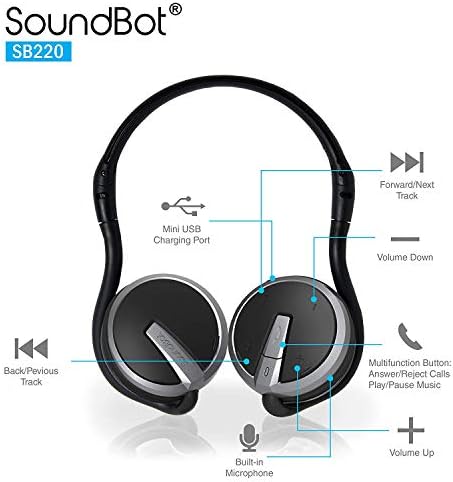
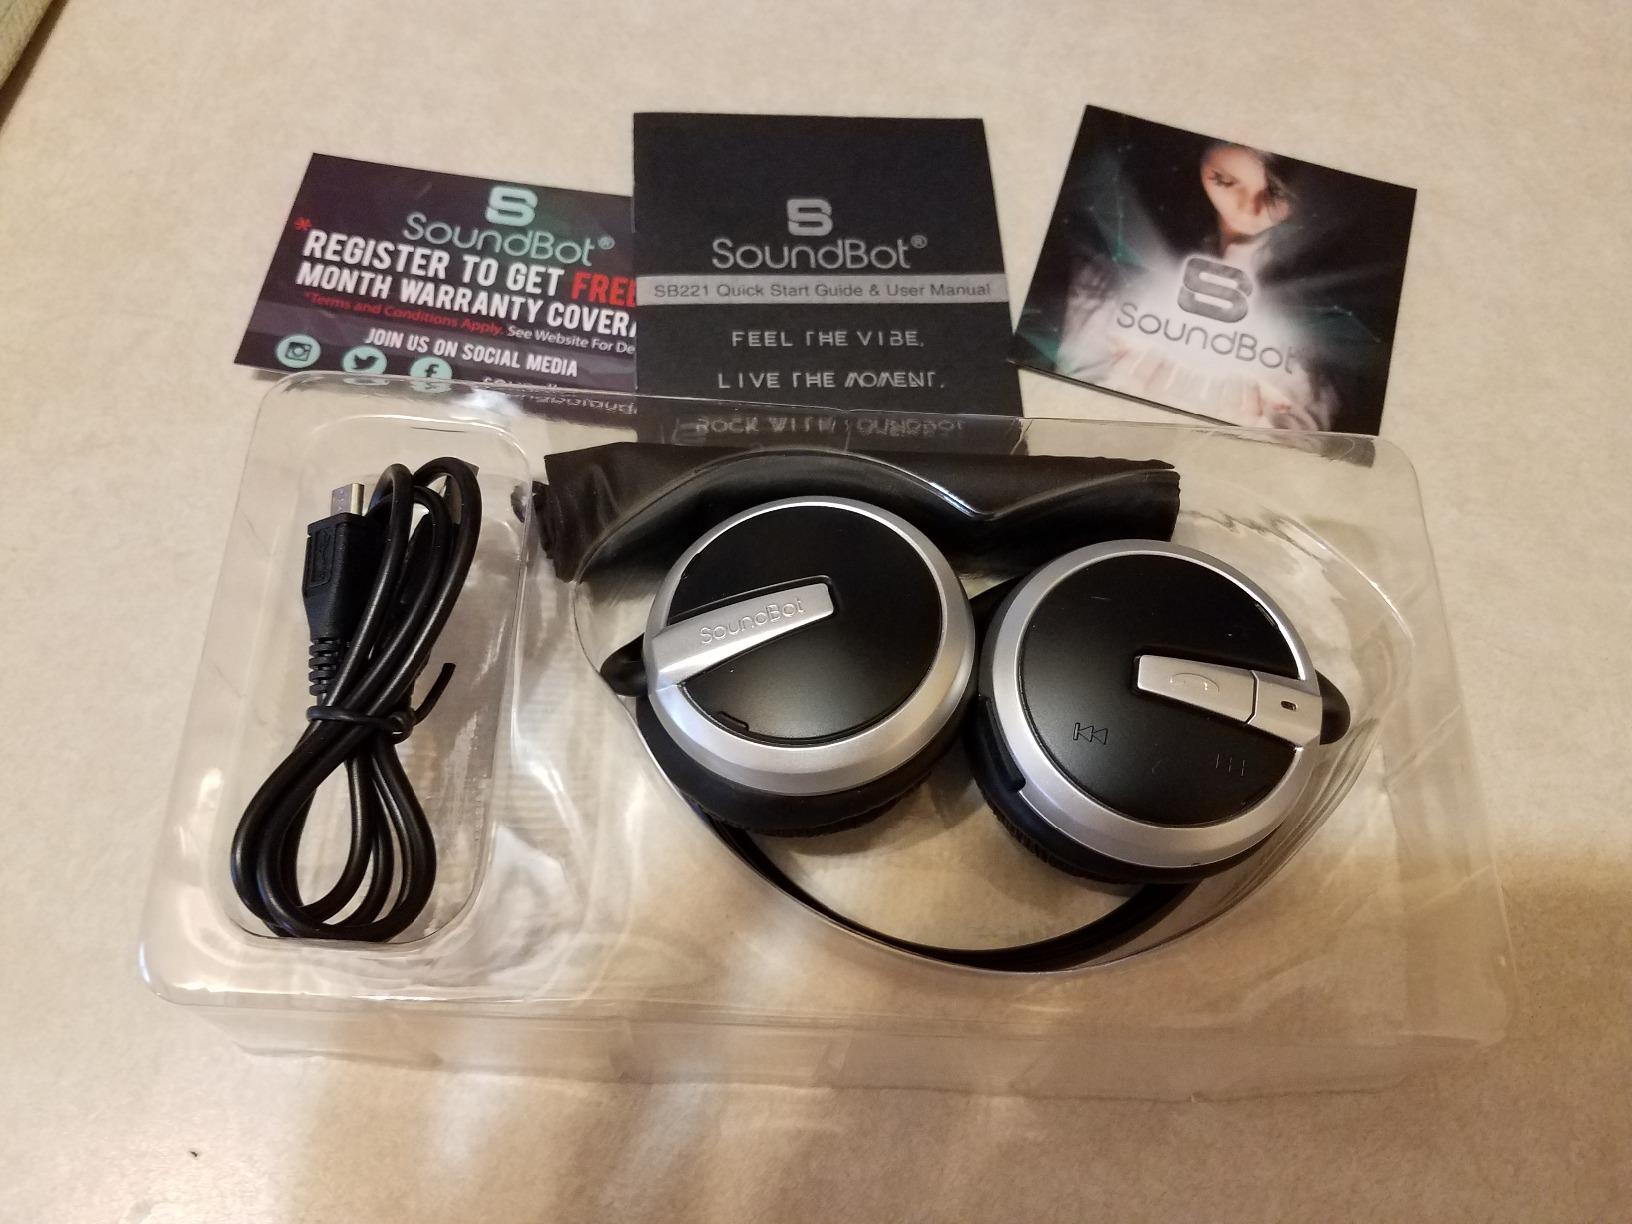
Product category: headphones
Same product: yes